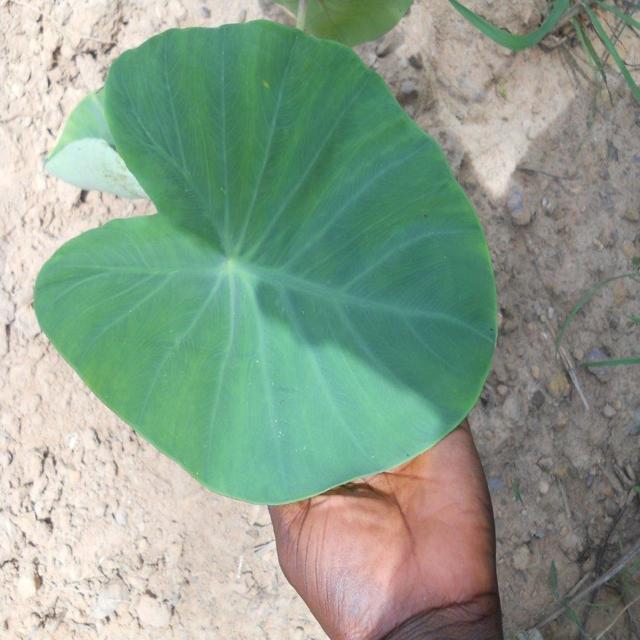
Label: Healthy